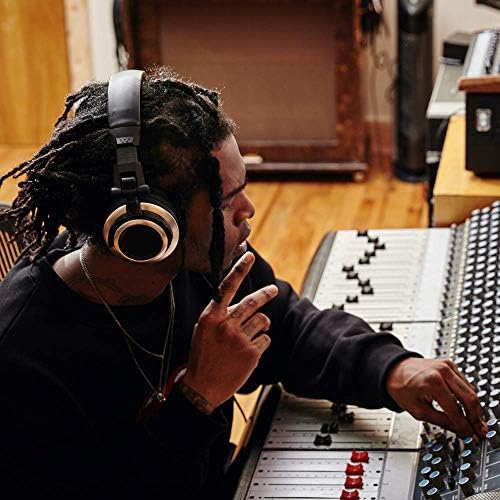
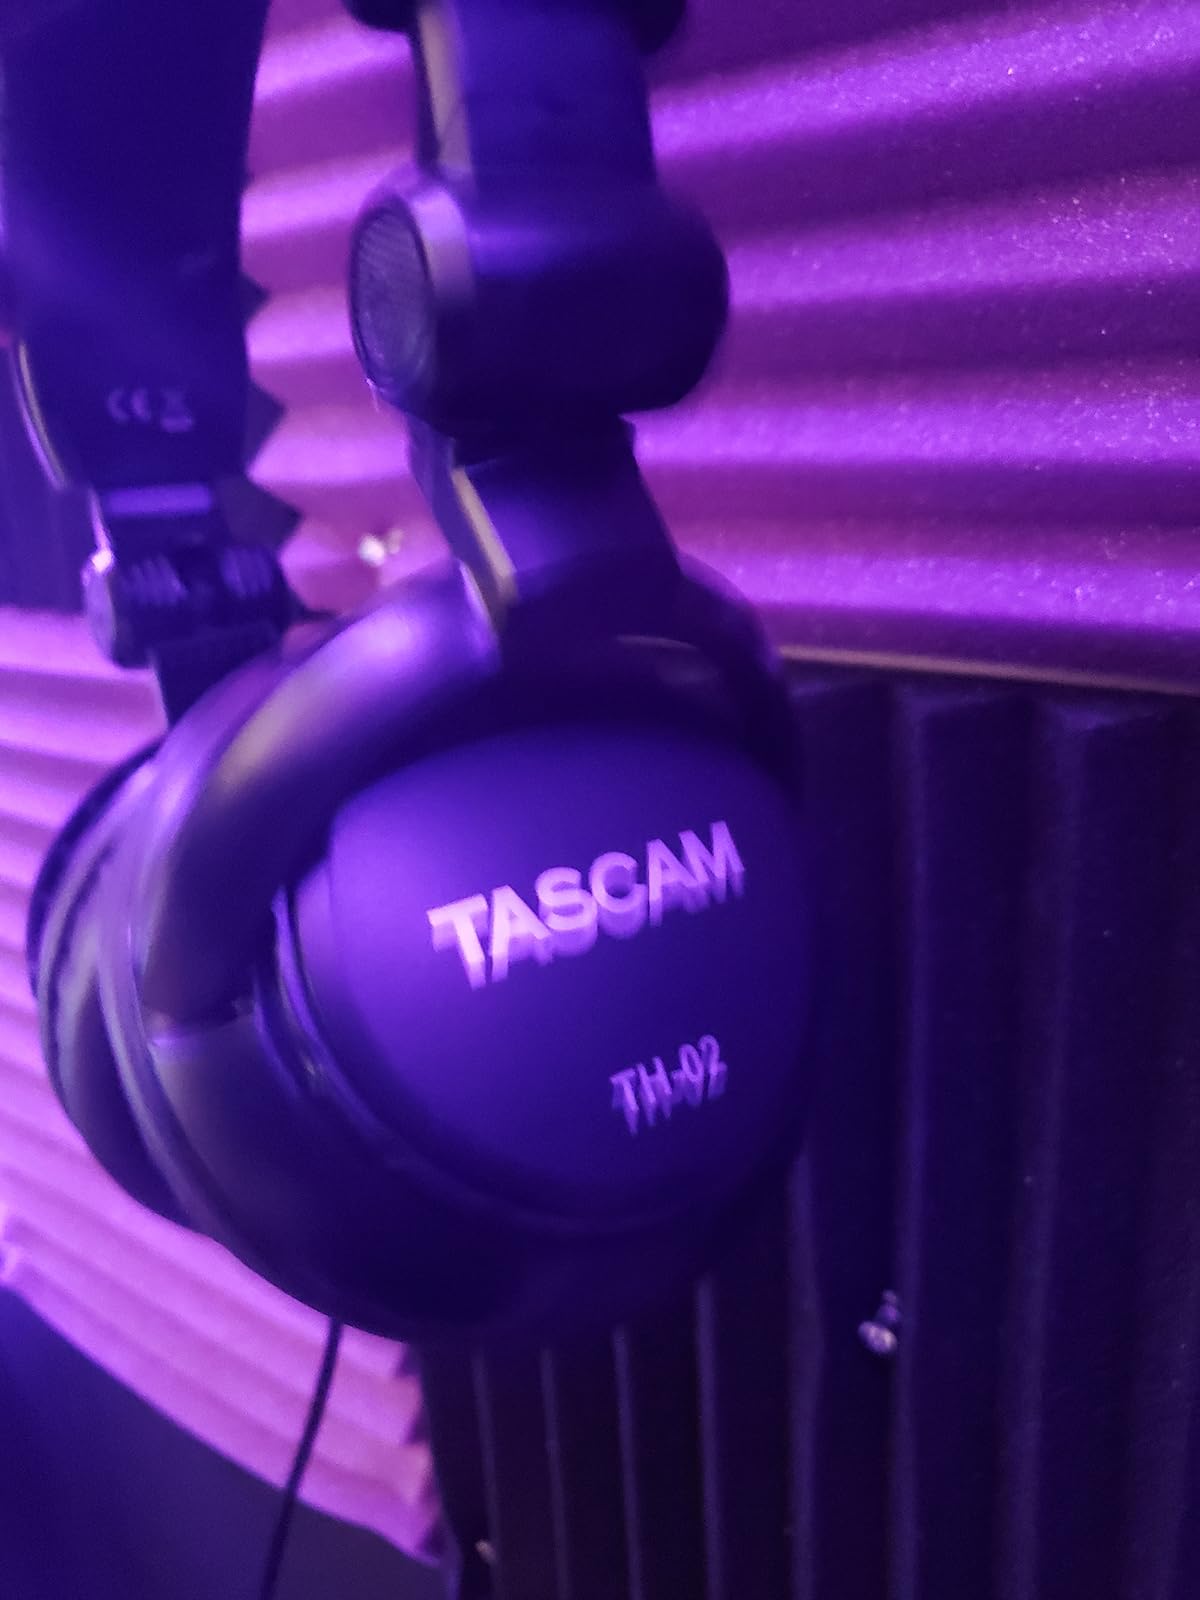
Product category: headphones
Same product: no